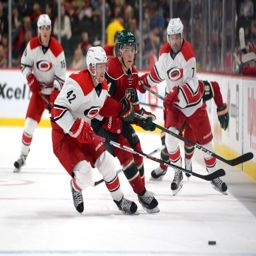
athlete , center , pursues the puck during preseason game against ice hockey team .